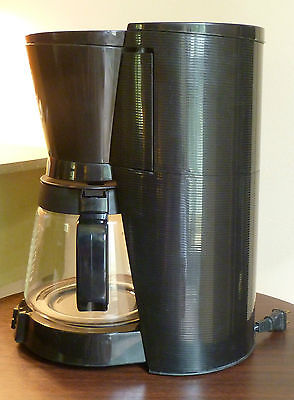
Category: coffee maker